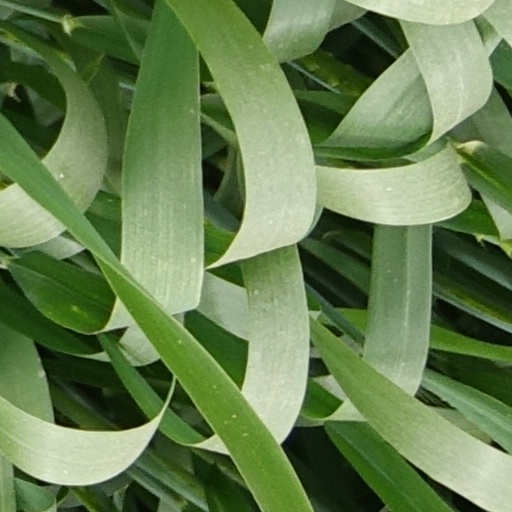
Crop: wheat